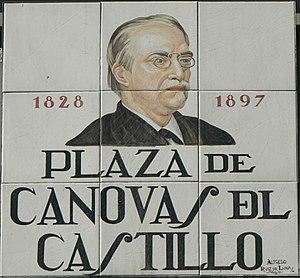
Plaque de Plaza de Cánovas del Castillo (rue, (district du Centre) de Madrid (España).